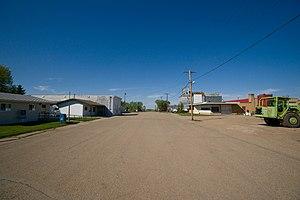
Des Lacs est une ville de l’État américain du Dakota du Nord, située dans le comté de Ward. Selon le recensement de 2010, sa population s’élève à 204 habitants.